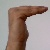
The image shows a hand gesture representing a space in Indian Sign Language.